What a Hero!

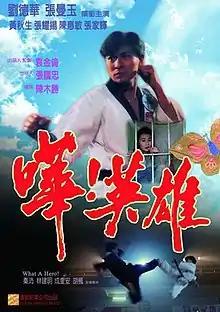
Film poster

What a Hero! is a 1992 Hong Kong action comedy film directed by Benny Chan and starring Andy Lau as a young Taekwondo expert from the countryside who becomes a police sergeant in the big city.